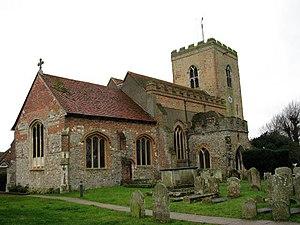
West Mersea est une petite ville et une circonscription électorale dans le comté d'Essex, en Angleterre.
Mersea Island, prononcé en anglais : [mɜʳzi], est une île du le comté d'Essex, en Angleterre, dans les estuaires de la Blackwater et de la Colne, au sud-est de Colchester.